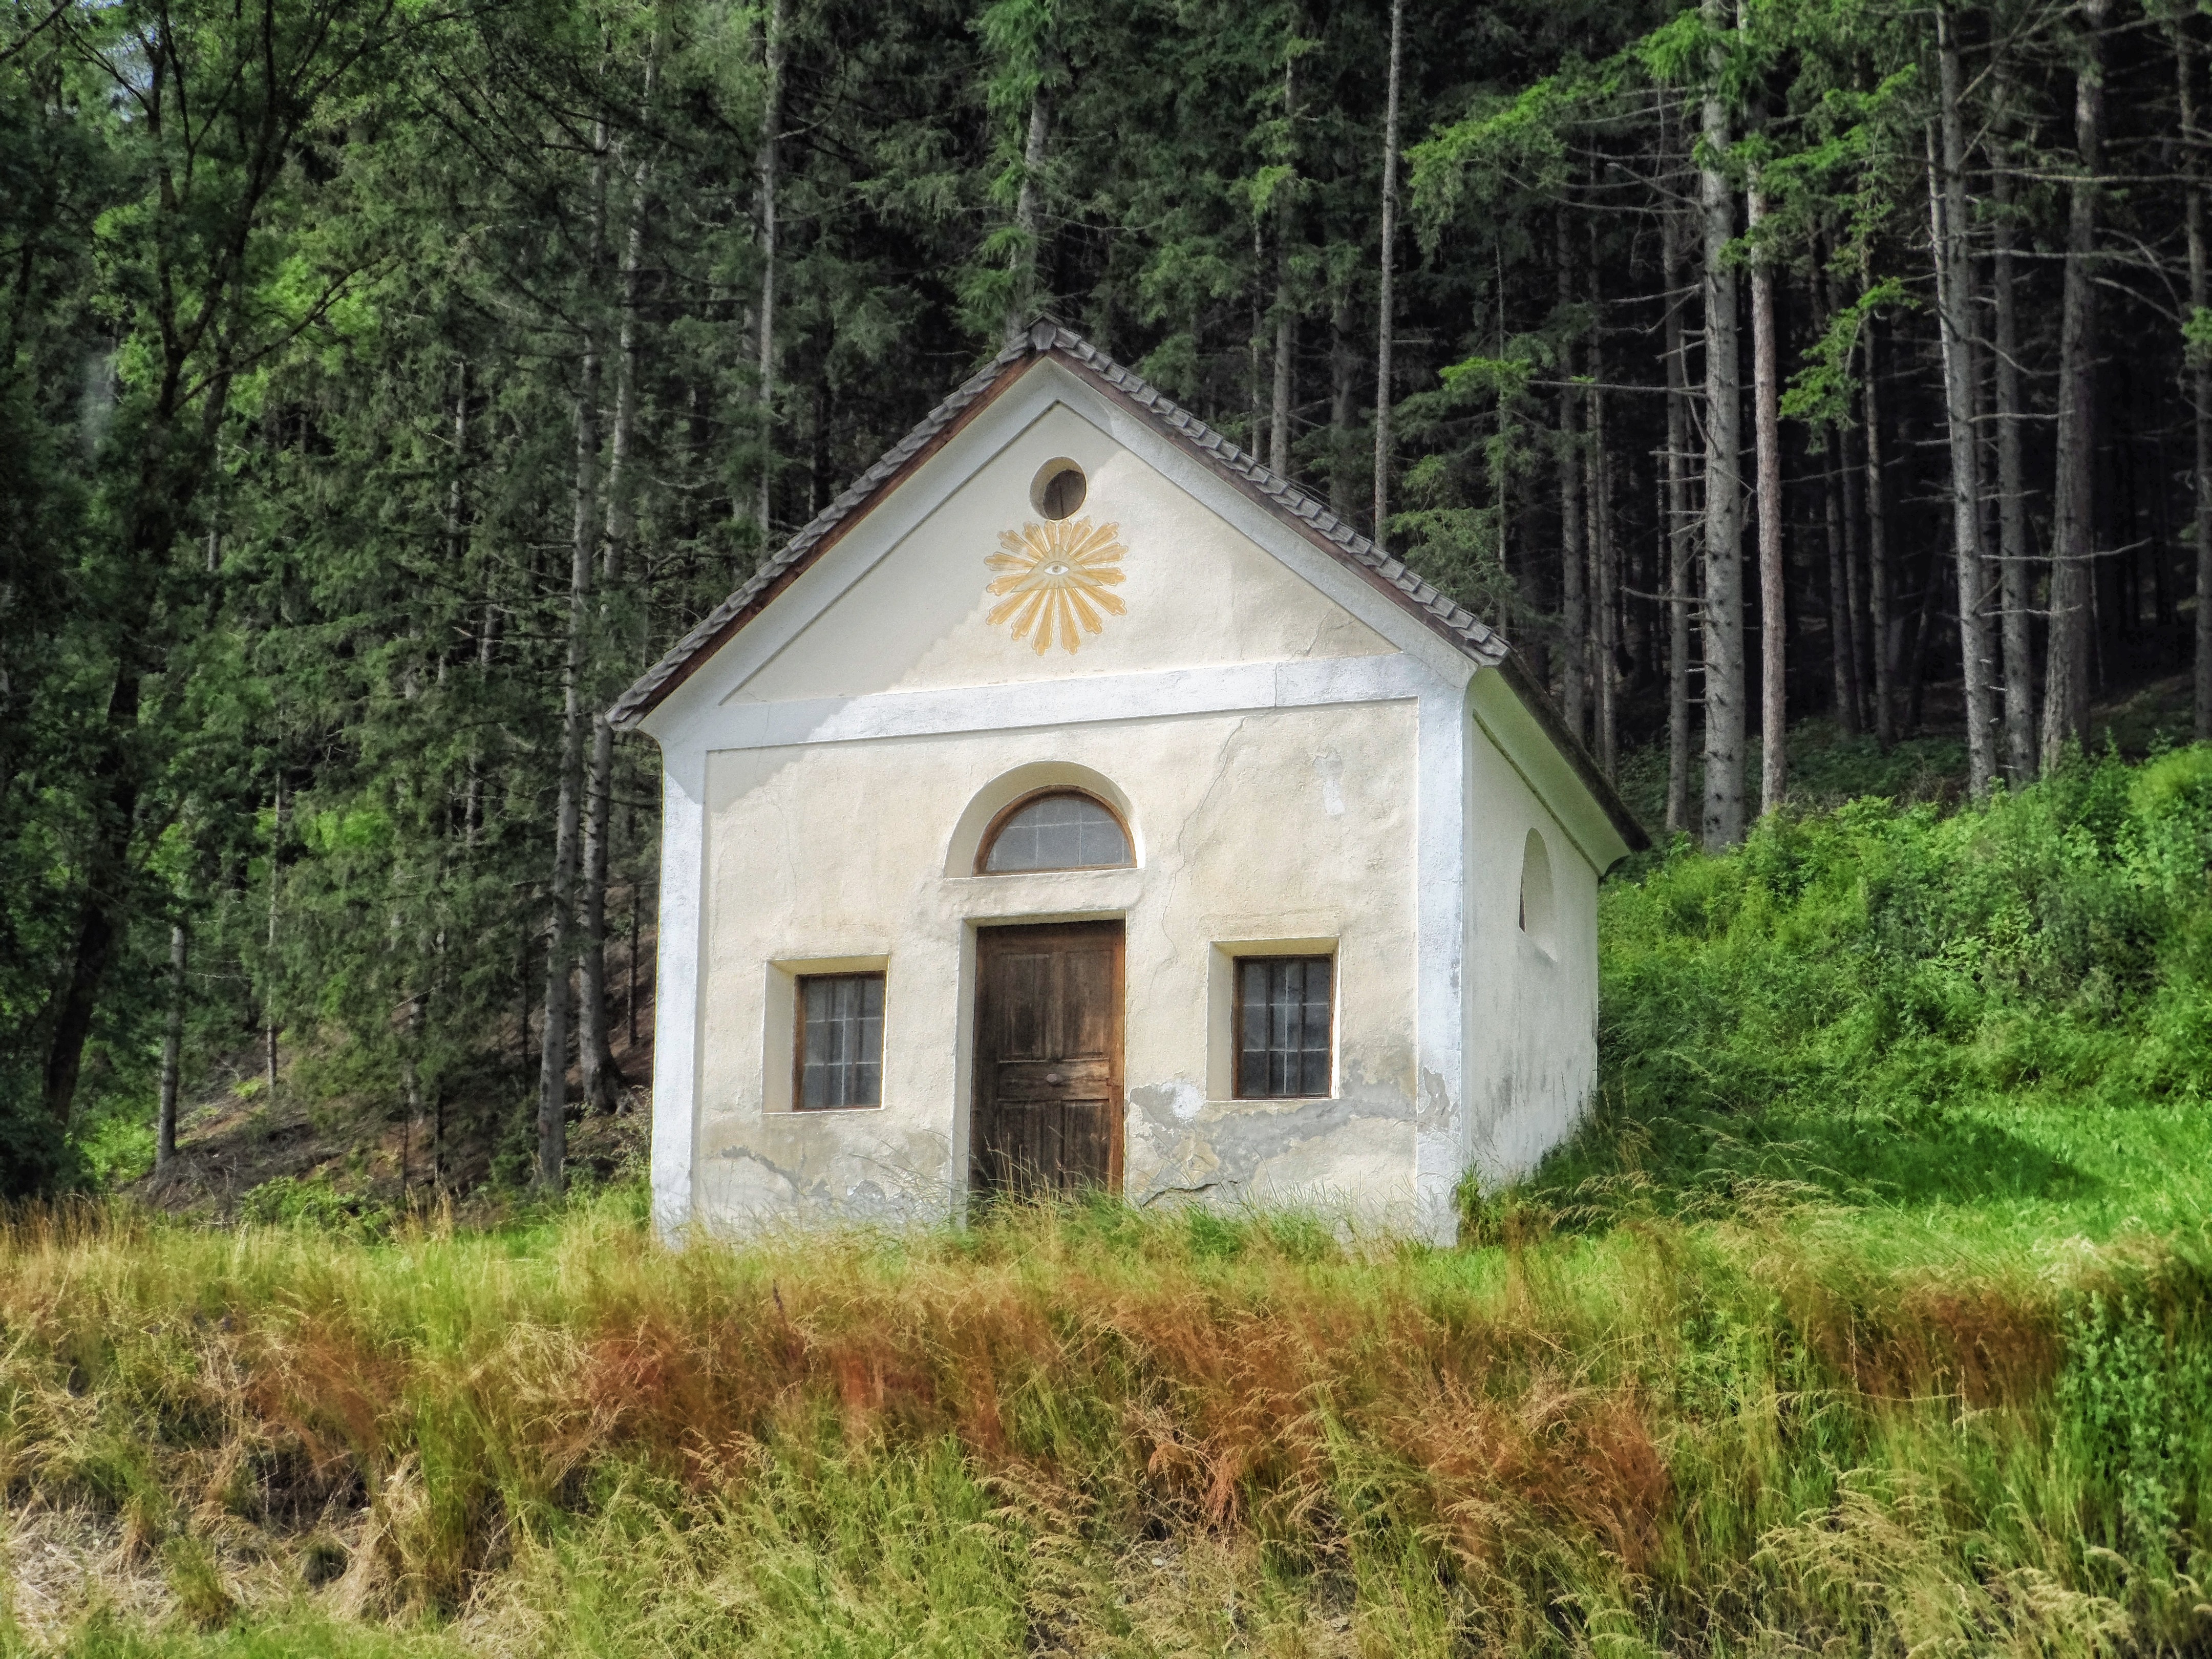
nature, forest, architecture, countryside, house, building, country, summer, hut, shack, spring, cottage, religion, church, chapel, austria, woods, outside, hdr, faith, woodland, log cabin, rural area